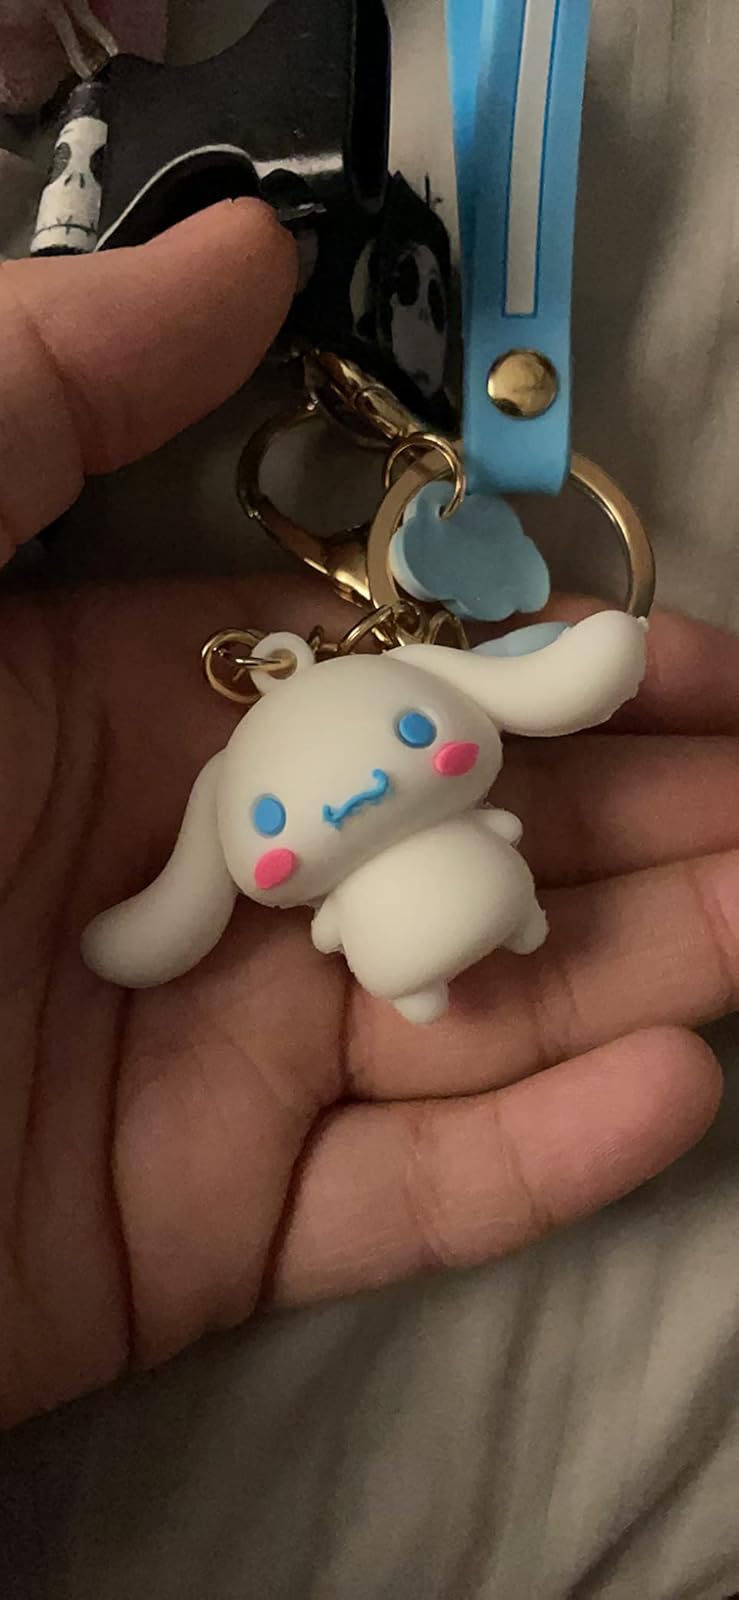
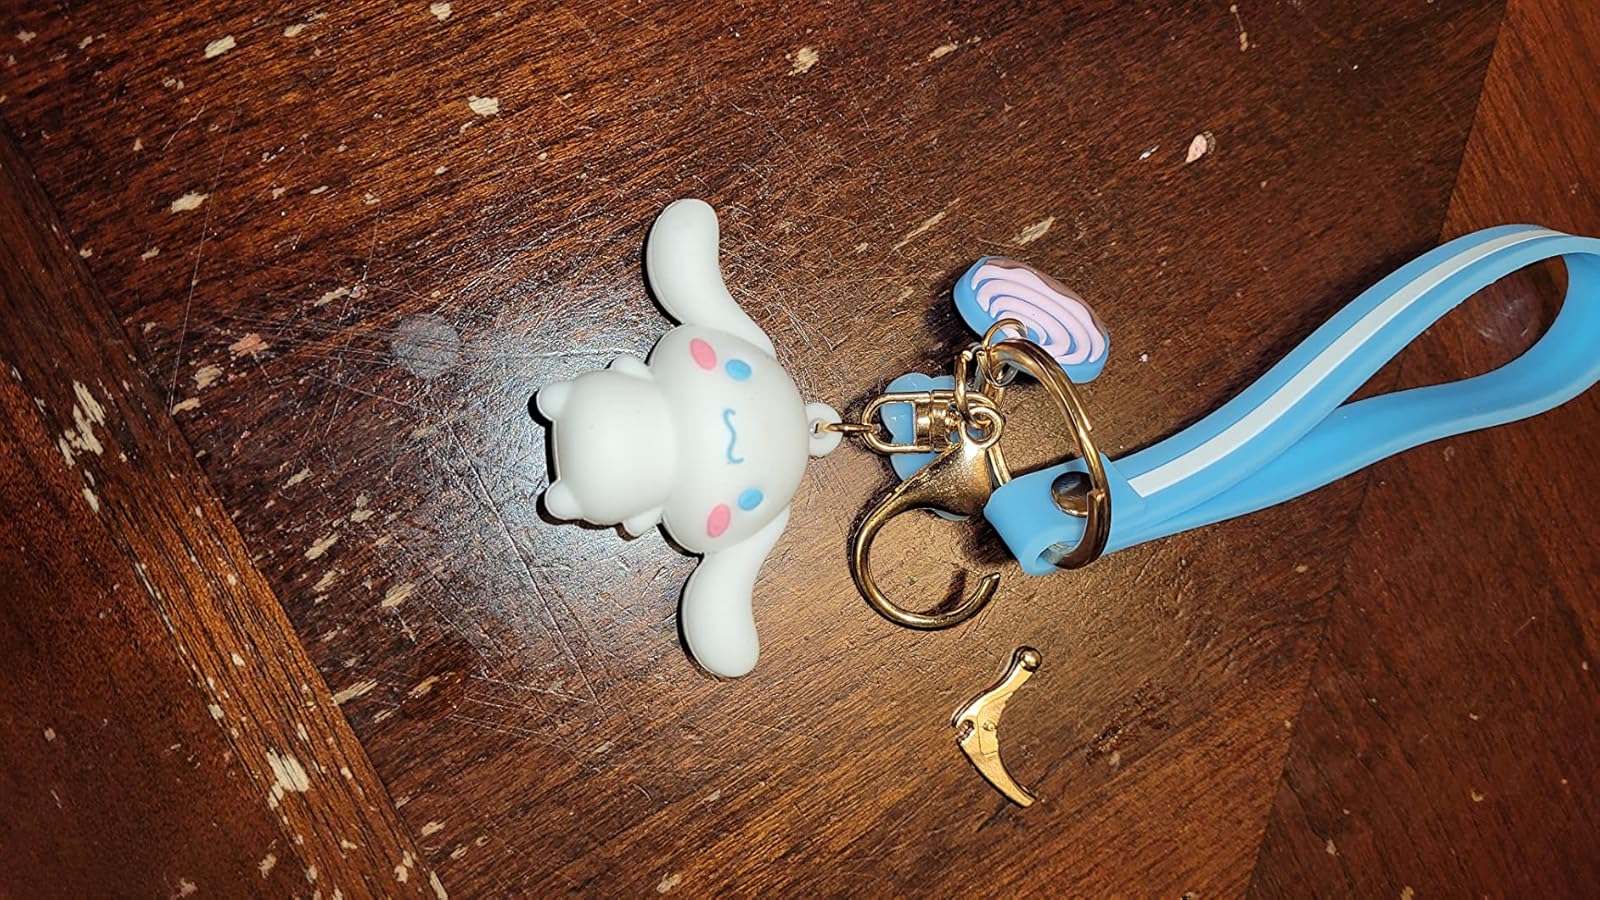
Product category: accessories_keychain
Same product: yes